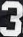
Number: 3